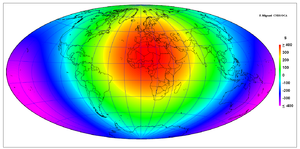
Différence pour le troisième contact de Vénus lors du transit de 2012, entre les dates topocentriques et la date géocentrique
Le dernier transit de Vénus du siècle devant le disque solaire a eu lieu les 5 et 6 juin 2012. Il s'agit du second transit dans le cycle court de huit années, après celui du 8 juin 2004. Ce dernier avait été largement visible en Europe et avait donné lieu à de nombreuses manifestations publiques et animations dans les écoles. En 2012, l'Asie du Sud-Est et la zone Pacifique ont été cette fois-ci plus favorisées et ont pu pleinement jouir du spectacle.